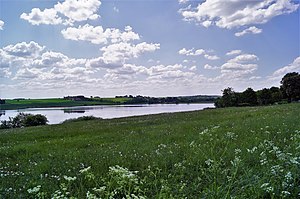
Glenstrup Sø
Glenstrup Sø set mod sydvest
Glenstrup Sø set mod sydvest
Glenstrup Sø er en ca. 4,5 km lang sø, beliggende i en tunneldal ca. 5 km syd for Hobro, og parallelt med Mariager Fjord. Den er med 384 ha den 3. største sø i Nordjylland, og med en dybde på op til næsten 31 meter en af landets dybeste. Den har tilløb fra Østerkær Bæk, og mange kilder rundt langs bredderne. Dn har afløb mod vest til Kongsvad Å, som er et tilløb til Skals Å.